Carabane

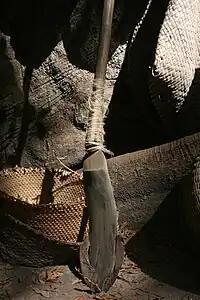
The lower part of a "kayendo" ends in a sharp wrought iron blade.

In Basse Casamance, the rice cycle structures the lives of the population and plays a central economic and religious role. The Jola, who constitute 80 to 90% of the population of Basse Casamance, practice a unique form of rice cultivation. Descriptions of the techniques used in the late 15th century, recorded by the first Portuguese explorers, show them to be similar to those still in use, particularly with respect to flooding and transplanting. Only the varieties of rice have changed, from African rice to Asian rice, a separate species.